List of United States Army campaigns during World War II

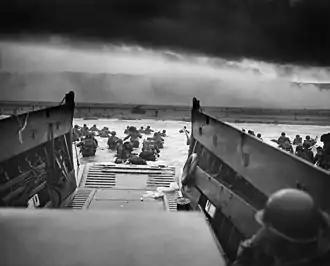
Allied troops storming the Normandy beaches from several landing craft

The United States Army conducted many campaigns during World War II. These are the campaigns that were officially designated by the Army. It is the basis of campaign honors and awards for U.S. Army units and servicemen, but is not a comprehensive list of all the campaigns of the war, as it omits campaigns in which U.S. Army participation was minimal.